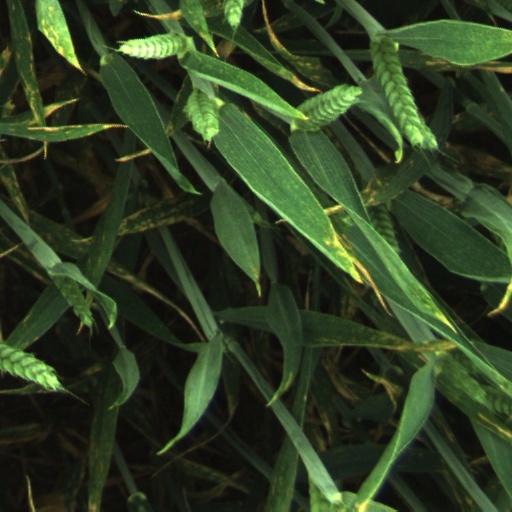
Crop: wheat